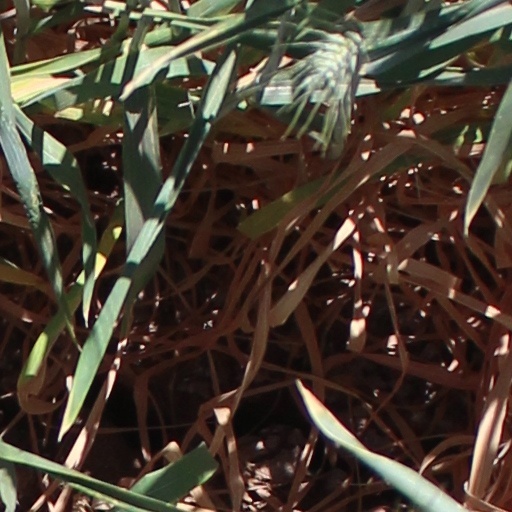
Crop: wheat